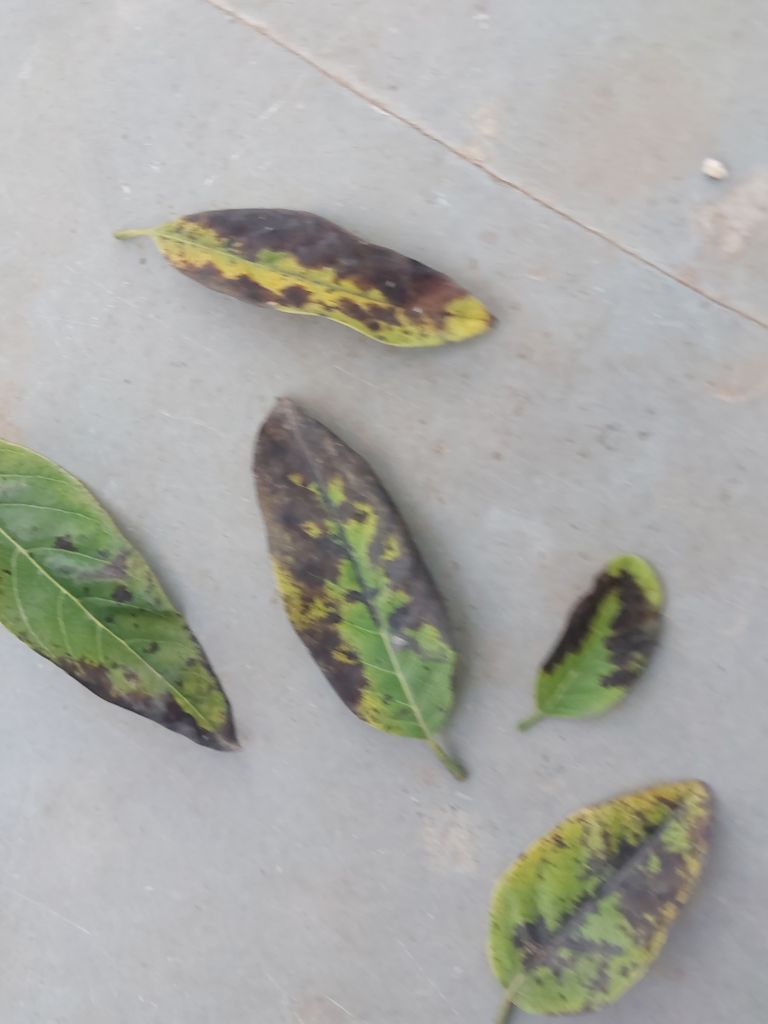
Disease label: Leaf spot on Leaves